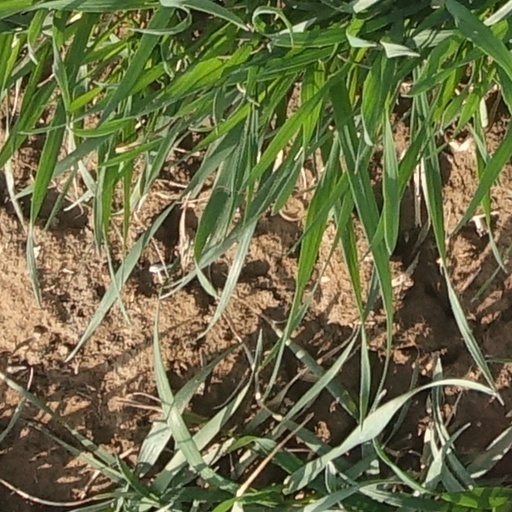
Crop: wheat